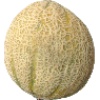
Label: cantaloupe